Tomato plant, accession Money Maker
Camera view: tilt-top (135 deg); turntable rotation: 150 degrees
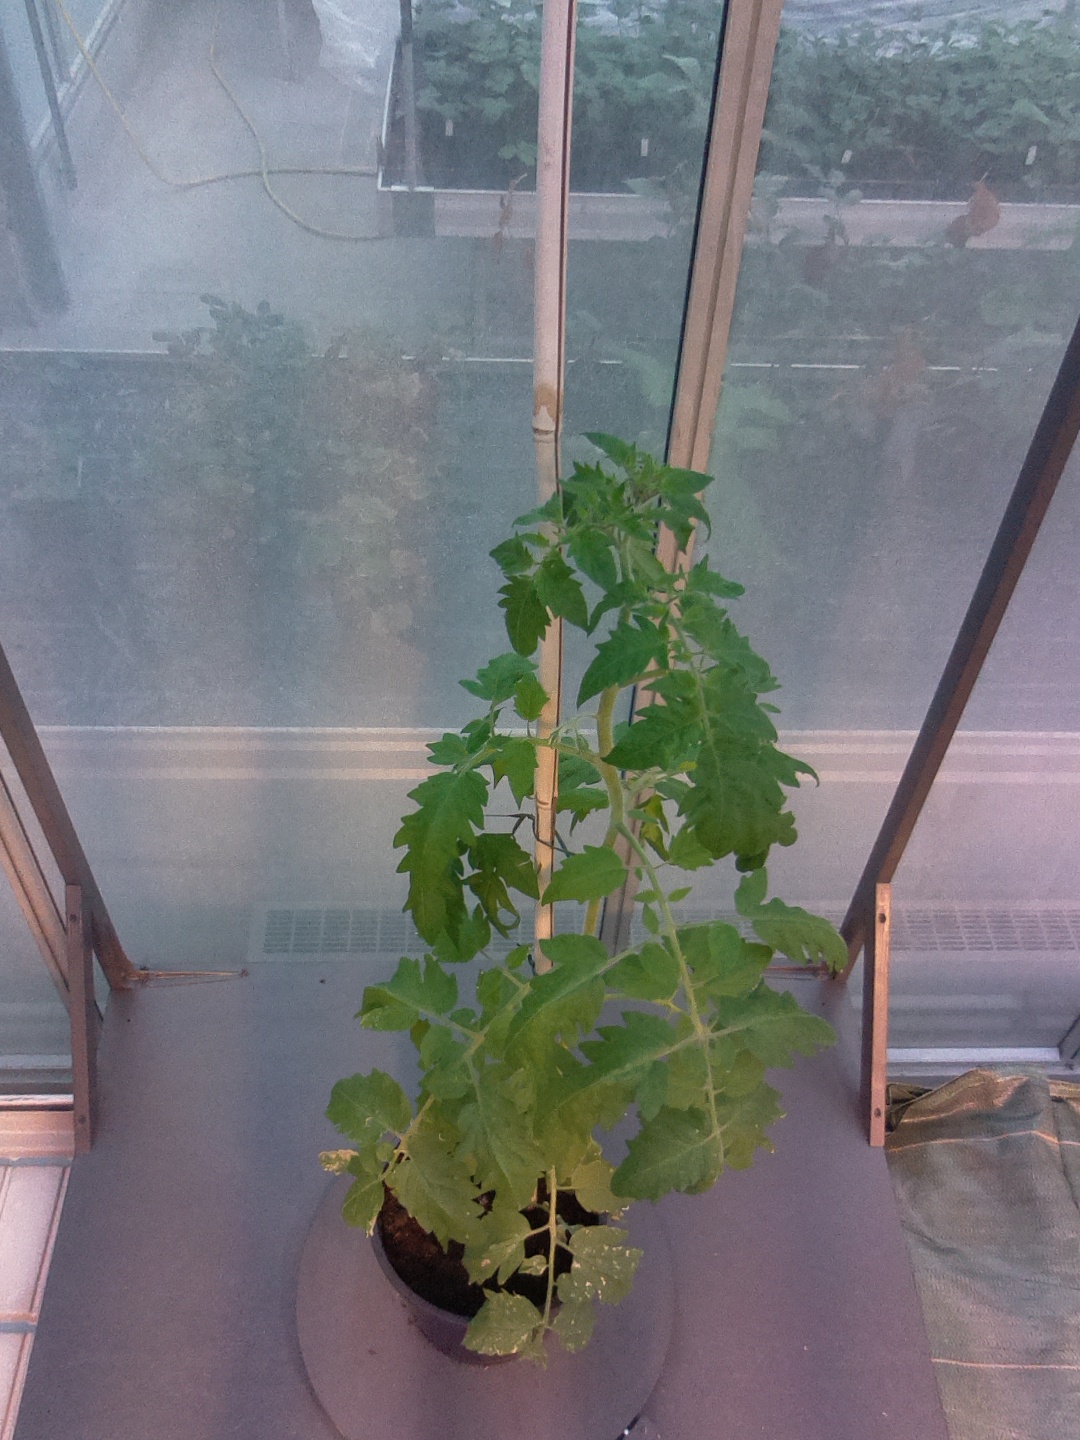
BBCH growth stage 60: First flowers open